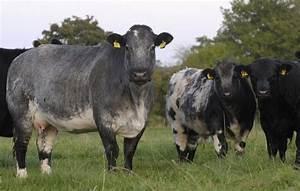
cow